Dog Justice

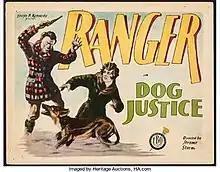

Dog Justice is a 1928 American silent action film directed by Jerome Storm and starring Edward Hearn and Nita Martan.